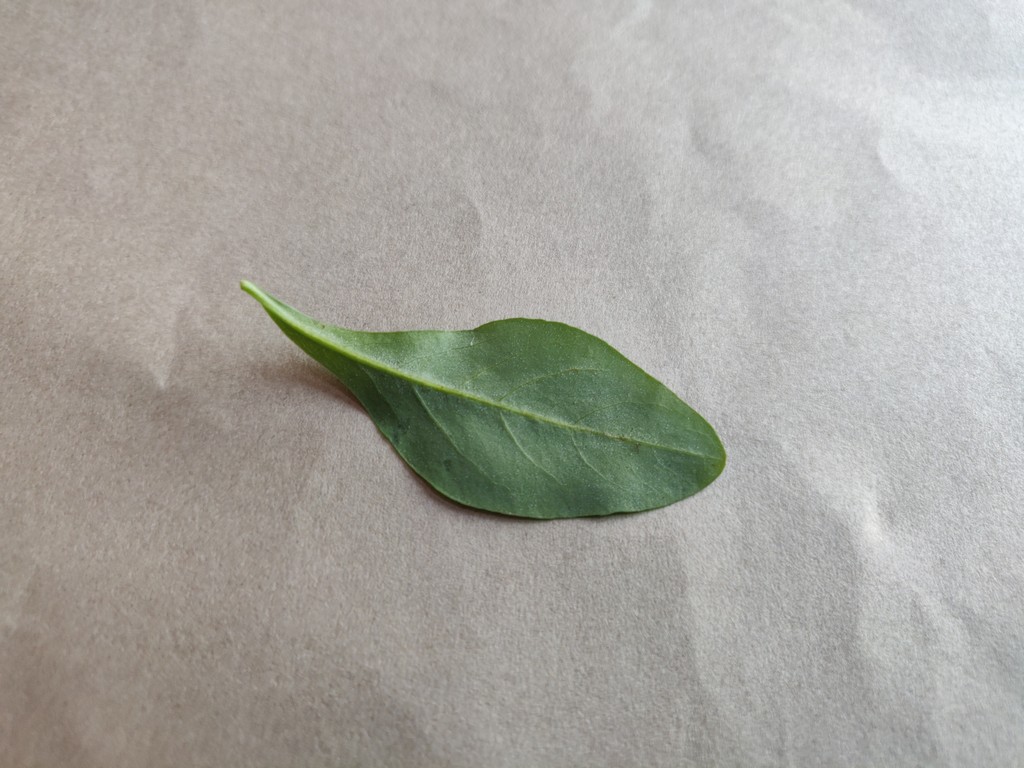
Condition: Healthy
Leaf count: single
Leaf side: back